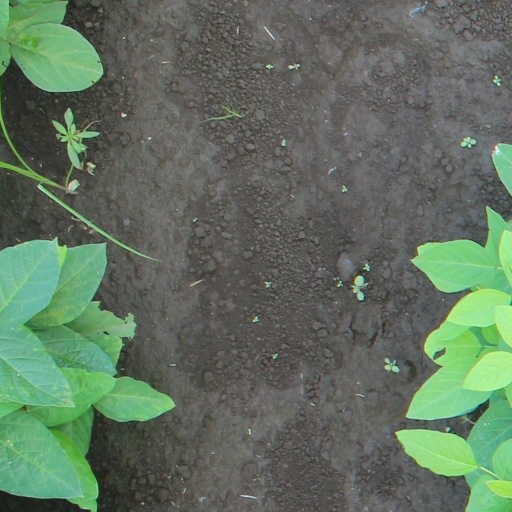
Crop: soybean